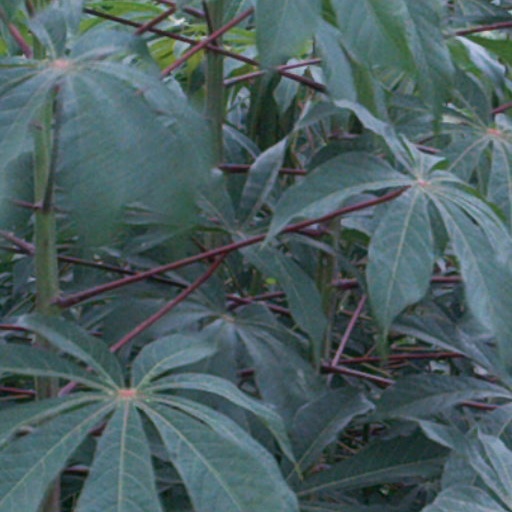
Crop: cassava